M1 Garand

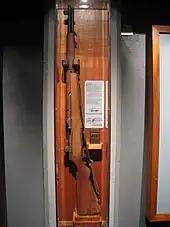
M1 Garand displayed with "en bloc" clip at U.S. Army Museum of Hawaii

French Canadian-born Garand went to work at the United States Army's Springfield Armory and began working on a .30 caliber primer actuated blowback Model 1919 prototype. In 1924, twenty-four rifles, identified as "M1922s", were built at Springfield. At Fort Benning during 1925, they were tested against models by Berthier, Hatcher-Bang, Thompson, and Pedersen, the latter two being delayed blowback types. This led to a further trial of an improved "M1924" Garand against the Thompson, ultimately producing an inconclusive report. As a result, the Ordnance Board ordered a .30-06 Garand variant. In March 1927, the cavalry board reported trials among the Thompson, Garand, and '03 Springfield had not led to a clear winner. This led to a gas-operated .276 (7 mm) model (patented by Garand on 12 April 1930).